Lajes das Flores (parish)

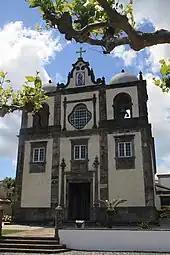
The front facade of the parochial Church of Nossa Senhora do Rosário, in the center of Lajes

The center of the parish is dominated by the Paços do Concelho (literally, the "Municipal Palace/Hall"), the dis-activated installations of Radionaval das Flores, the lighthouse and the commercial port (which serves the southern part of the island).